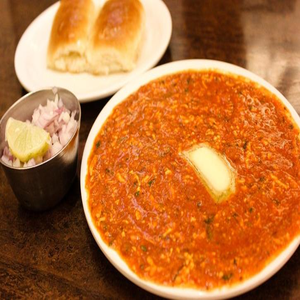
Dish: pavbhaji